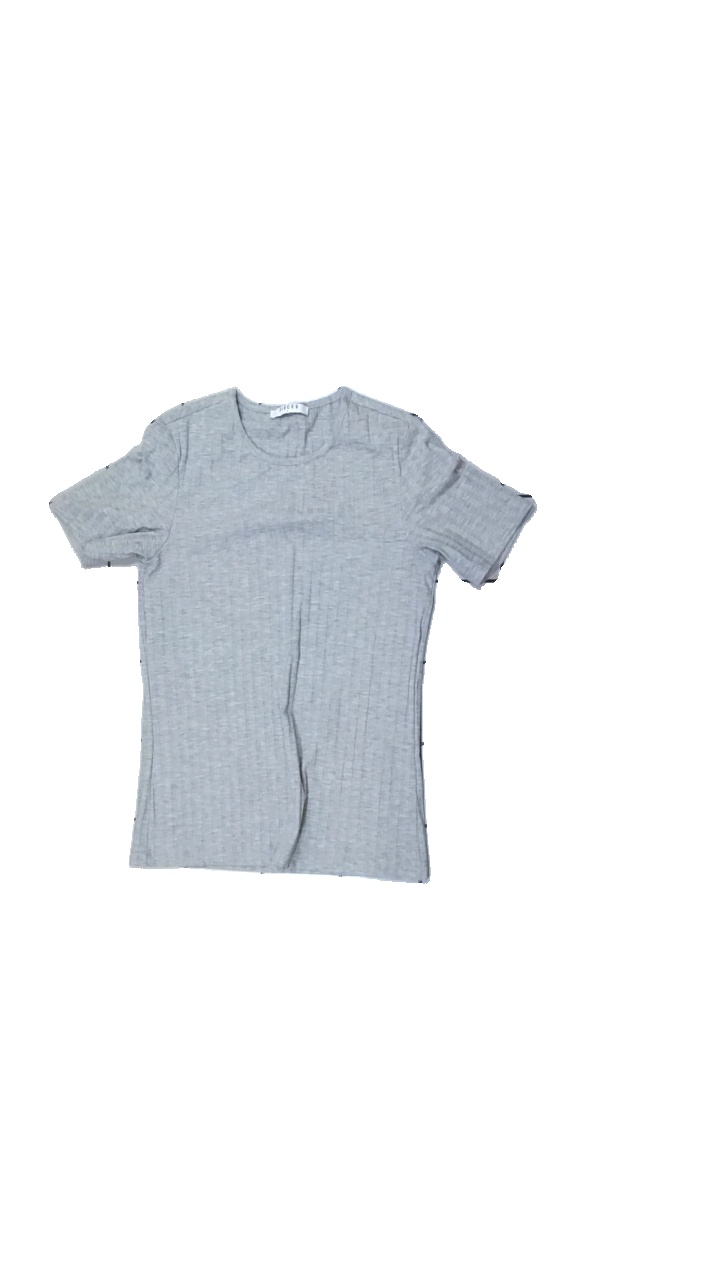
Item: T-shirt (Ladies)
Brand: Pieces
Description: Grey ribbed t-shirt
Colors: Grey
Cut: Regular, C-collar
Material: unknown
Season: All
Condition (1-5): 5
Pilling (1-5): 5
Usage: Reuse
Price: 50-100